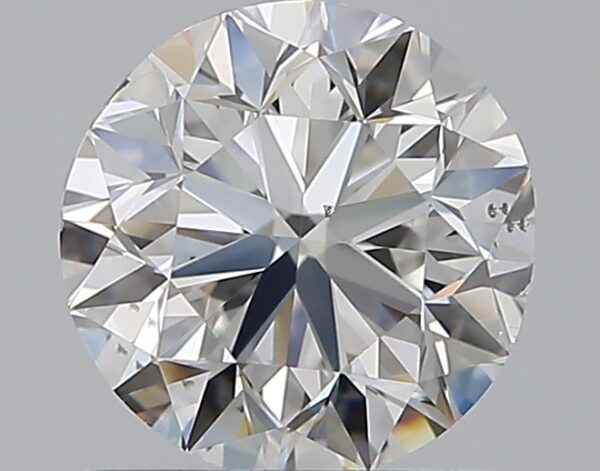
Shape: round
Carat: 0.9
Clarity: VS2
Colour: D
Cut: VG
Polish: EX
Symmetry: VG
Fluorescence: N
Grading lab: GIA
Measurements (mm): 5.96 x 6.03 x 3.9